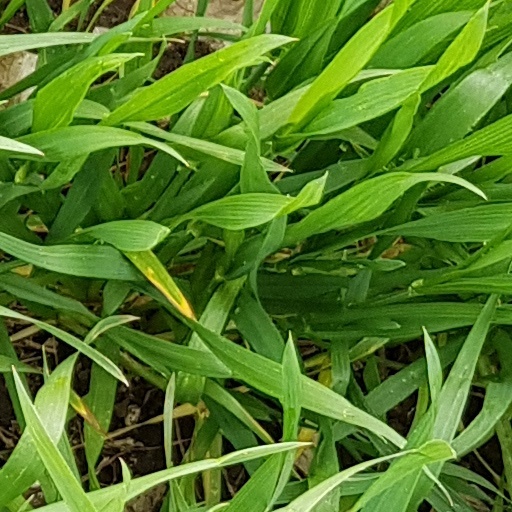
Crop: wheat